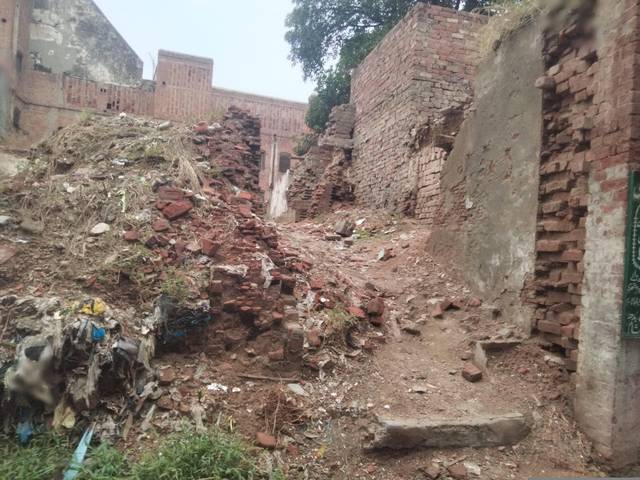
Region: Pakistan
Coordinates: 31.585, 74.309